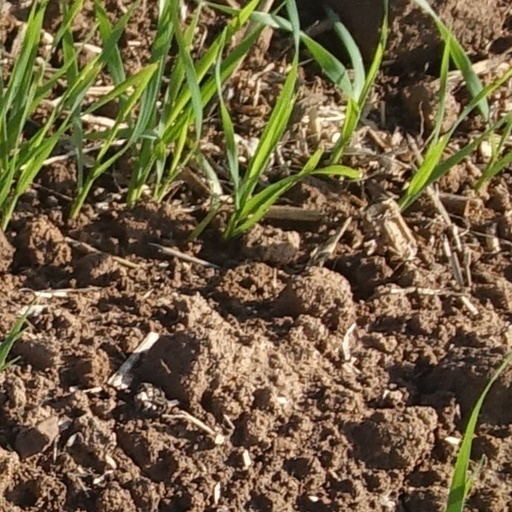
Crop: wheat